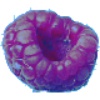
Label: Raspberry 1